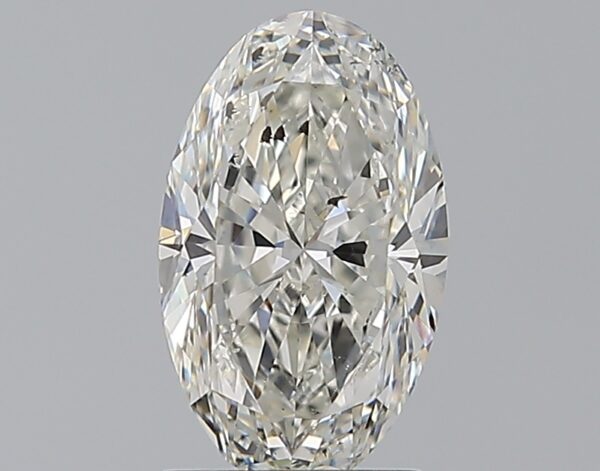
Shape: oval
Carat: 1.51
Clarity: SI1
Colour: H
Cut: VG
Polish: EX
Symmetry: VG
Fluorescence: ST
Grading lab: GIA
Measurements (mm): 9.72 x 5.88 x 3.87